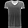
Label: T - shirt / top